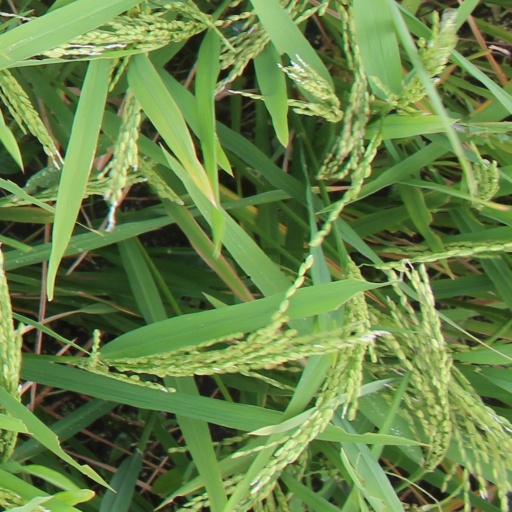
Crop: rice